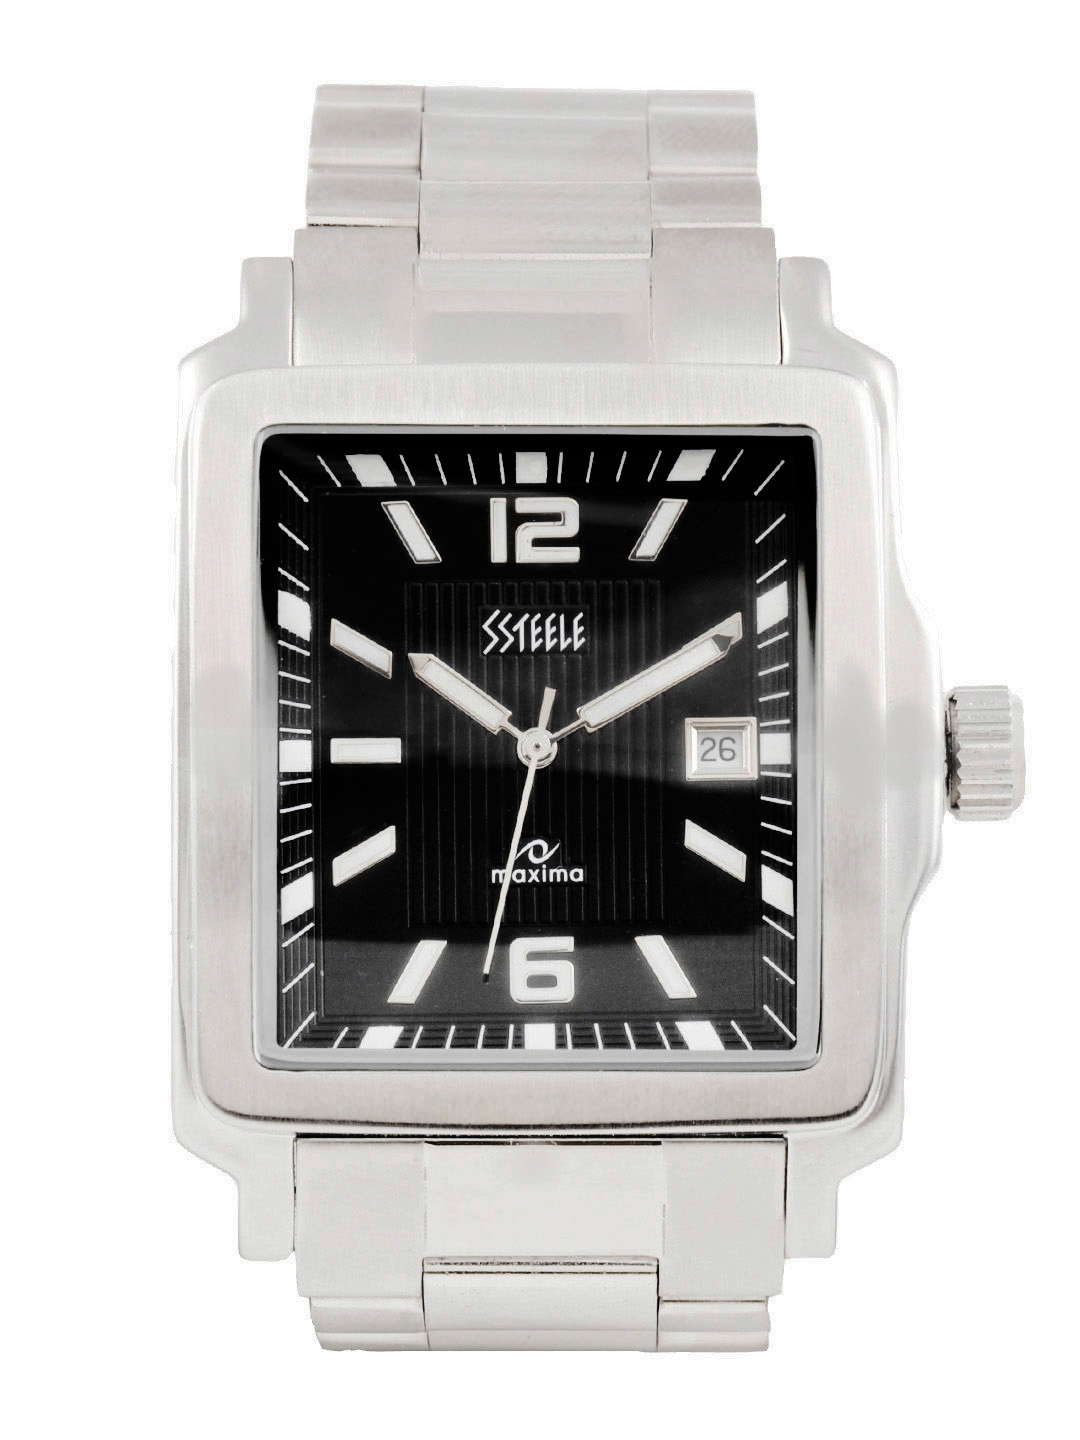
Maxima Men Black Dial Watch
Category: Accessories / Watches / Watches
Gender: Men
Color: Black
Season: Winter 2016
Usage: Casual